John Harvey (Australian politician)

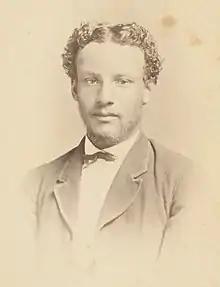

John Harvey (22 July 1821 – 22 June 1899) was a farmer, horse breeder and politician in the early days of the colony of South Australia. He is remembered as the founder of the town of Salisbury, South Australia.